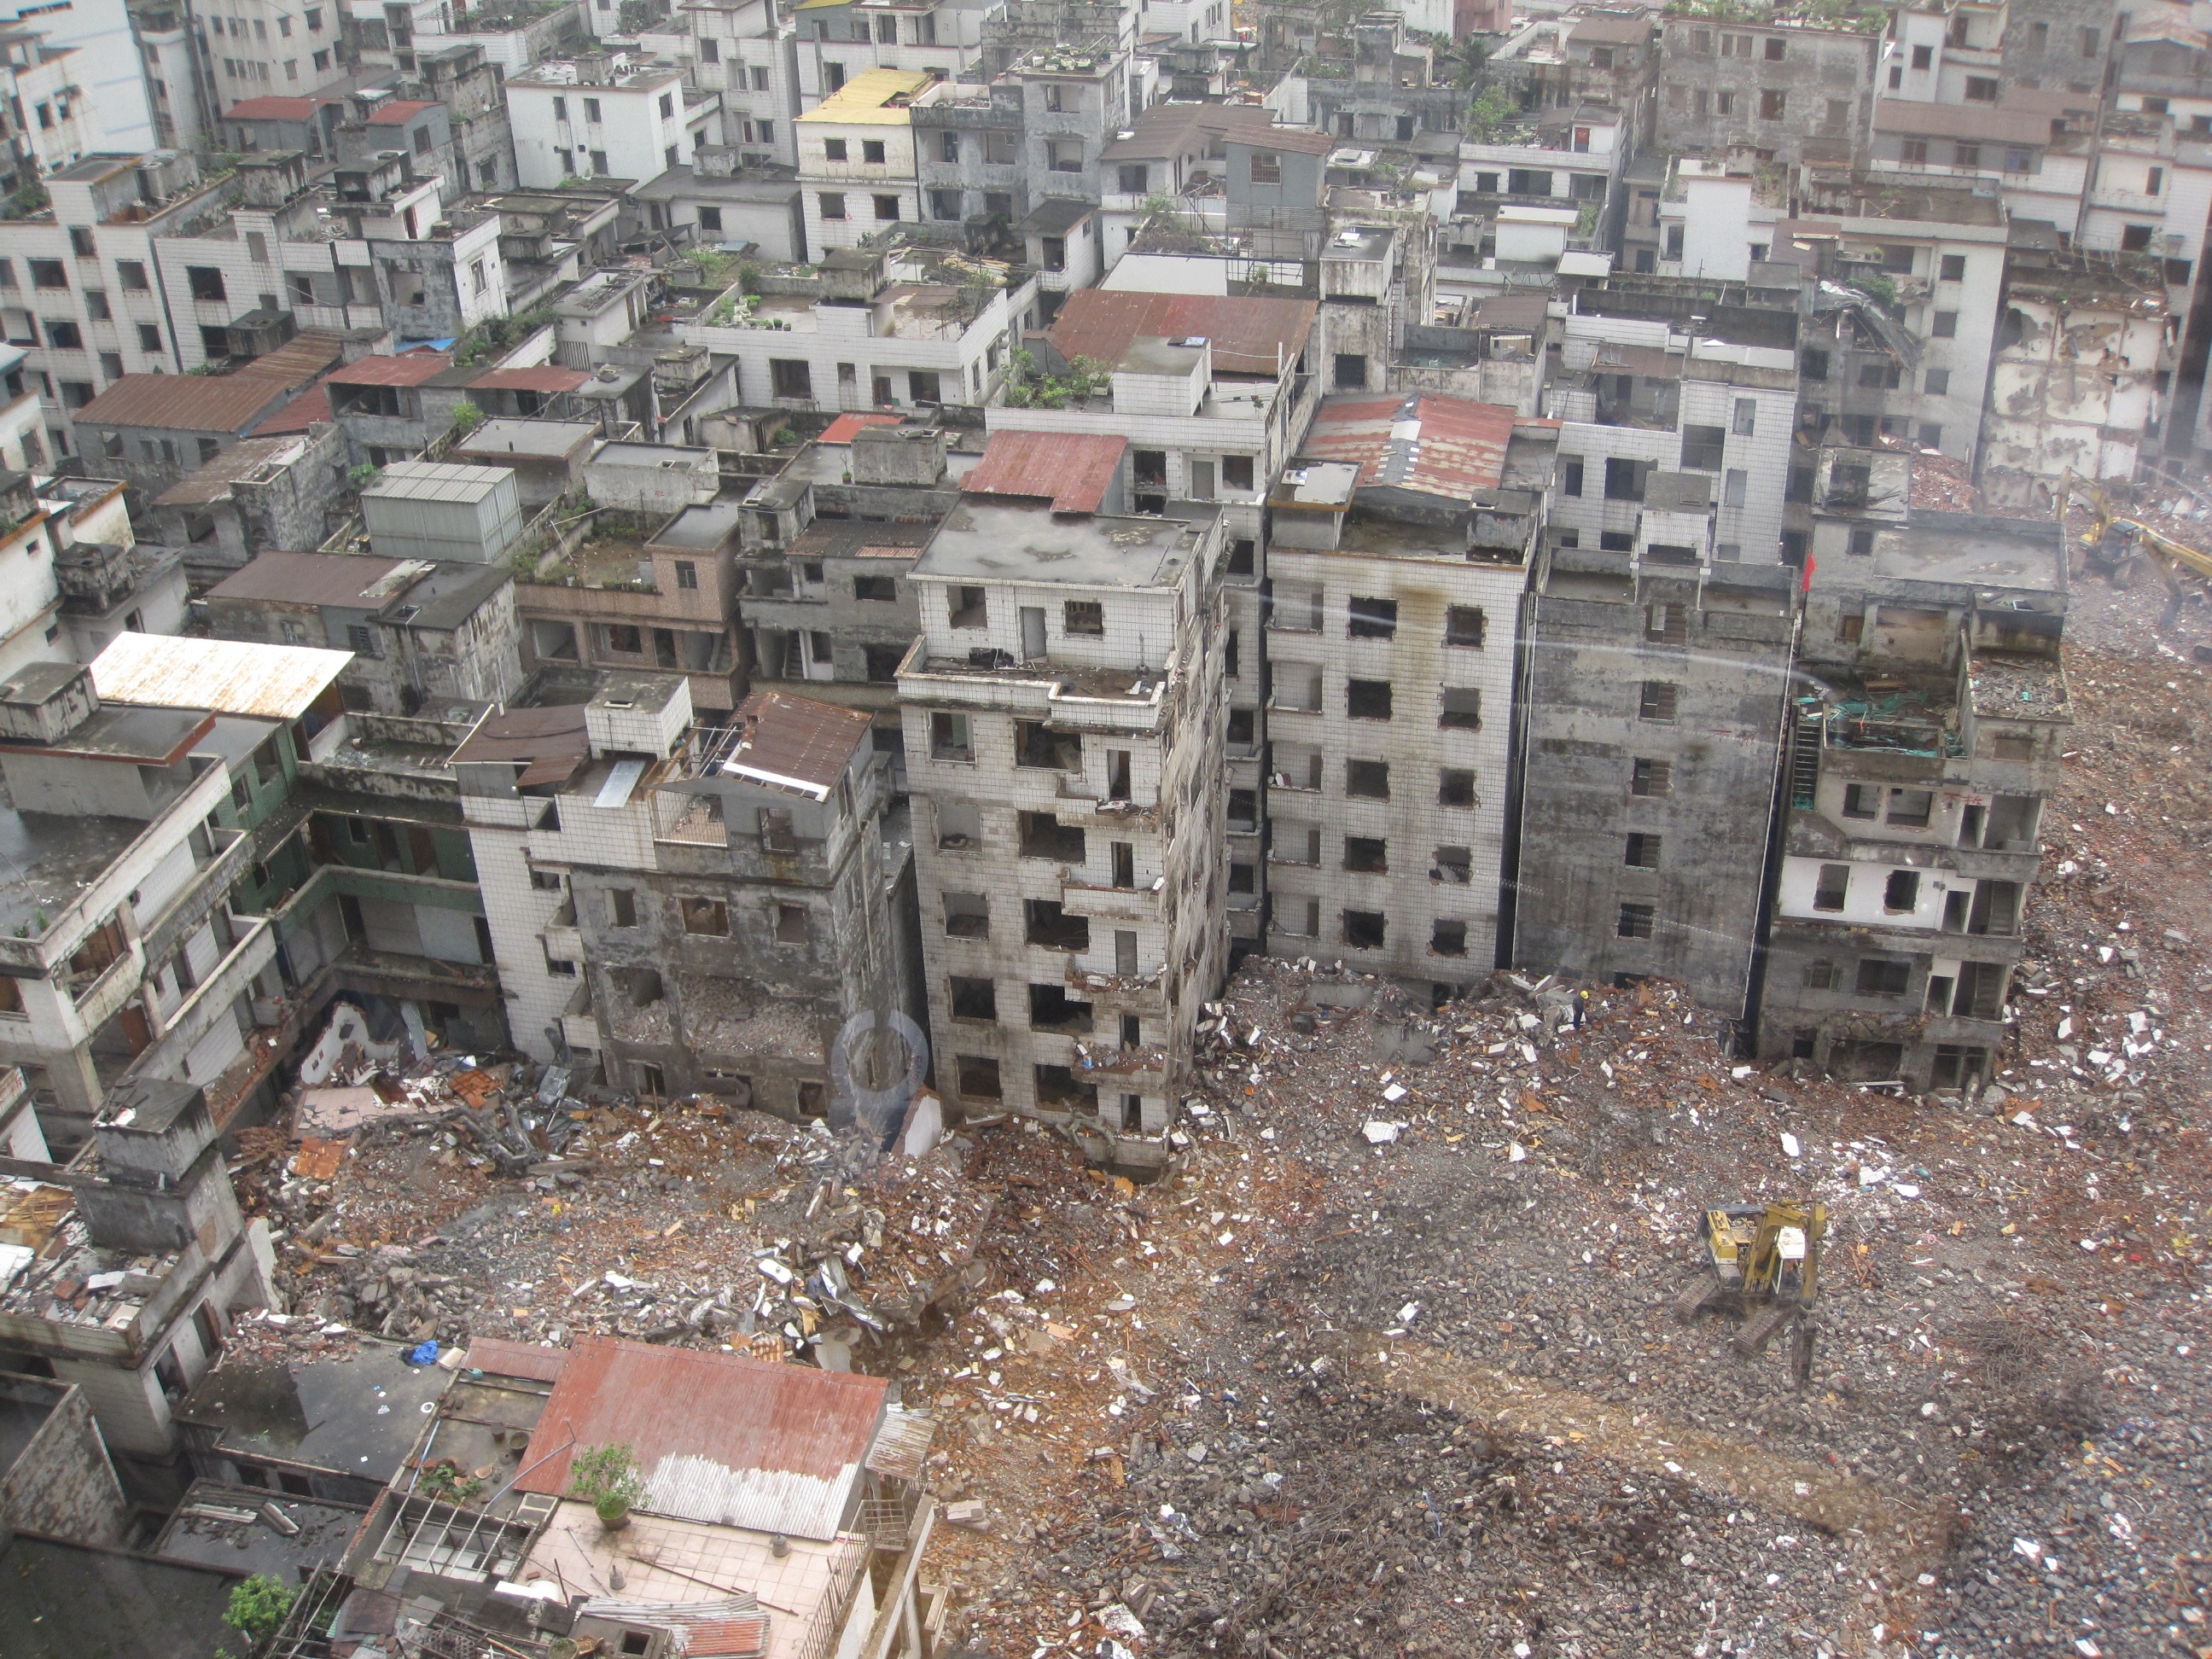
suburb, explosion, rubble, china, demolition, earthquake, slum, neighbourhood, palaces, desolation, aerial photography, residential area, human settlement, geological phenomenon